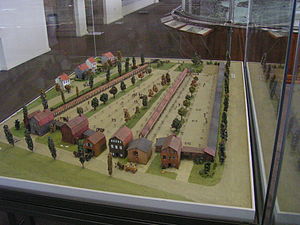
Reeperbahn
Model af en historiske rebfabrik
"Reeperbahn også kaldet ""Der Kiez"" er en 930 meter lang gade, der strækker sig fra Nobistor til Millerntor i Hamborgs forlystelses- og bordelkvarter Sankt Pauli.